Wílmer Cabrera

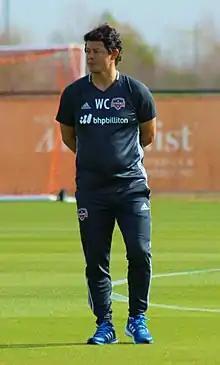
Cabrera in 2016

Wílmer Cabrera Linares (born September 15, 1967) is a Colombian former football defender and current head coach of El Paso Locomotive in the USL Championship. He previously coached for Chivas USA and Houston Dynamo, as well as the United States men's national under-17 soccer team. During his playing career, Cabrera played as a right back for clubs in the Colombian league and the Colombia national team, representing the country at the 1998 FIFA World Cup.